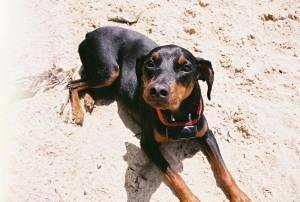
miniature pinscher